Nativity scene

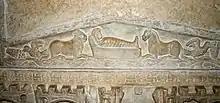
The ox, the ass, and the infant Jesus in one of the earliest depictions of the nativity, (Ancient Roman Christian sarcophagus, 4th century)

A donkey (or ass) and an ox typically appear in nativity scenes. Besides the necessity of animals for an operating manger, this is an allusion to the Book of Isaiah: "the ox knoweth his owner, and the ass his master's crib; but Israel doth not know, my people doth not consider". The Gospels mention neither an ox and nor a donkey, however. The first Christian writer to mention the ox and the ass in the stable in Bethlehem is Origen of Alexandria. Another source for the tradition might be the extracanonical text, the Gospel of Pseudo-Matthew of the 7th century.